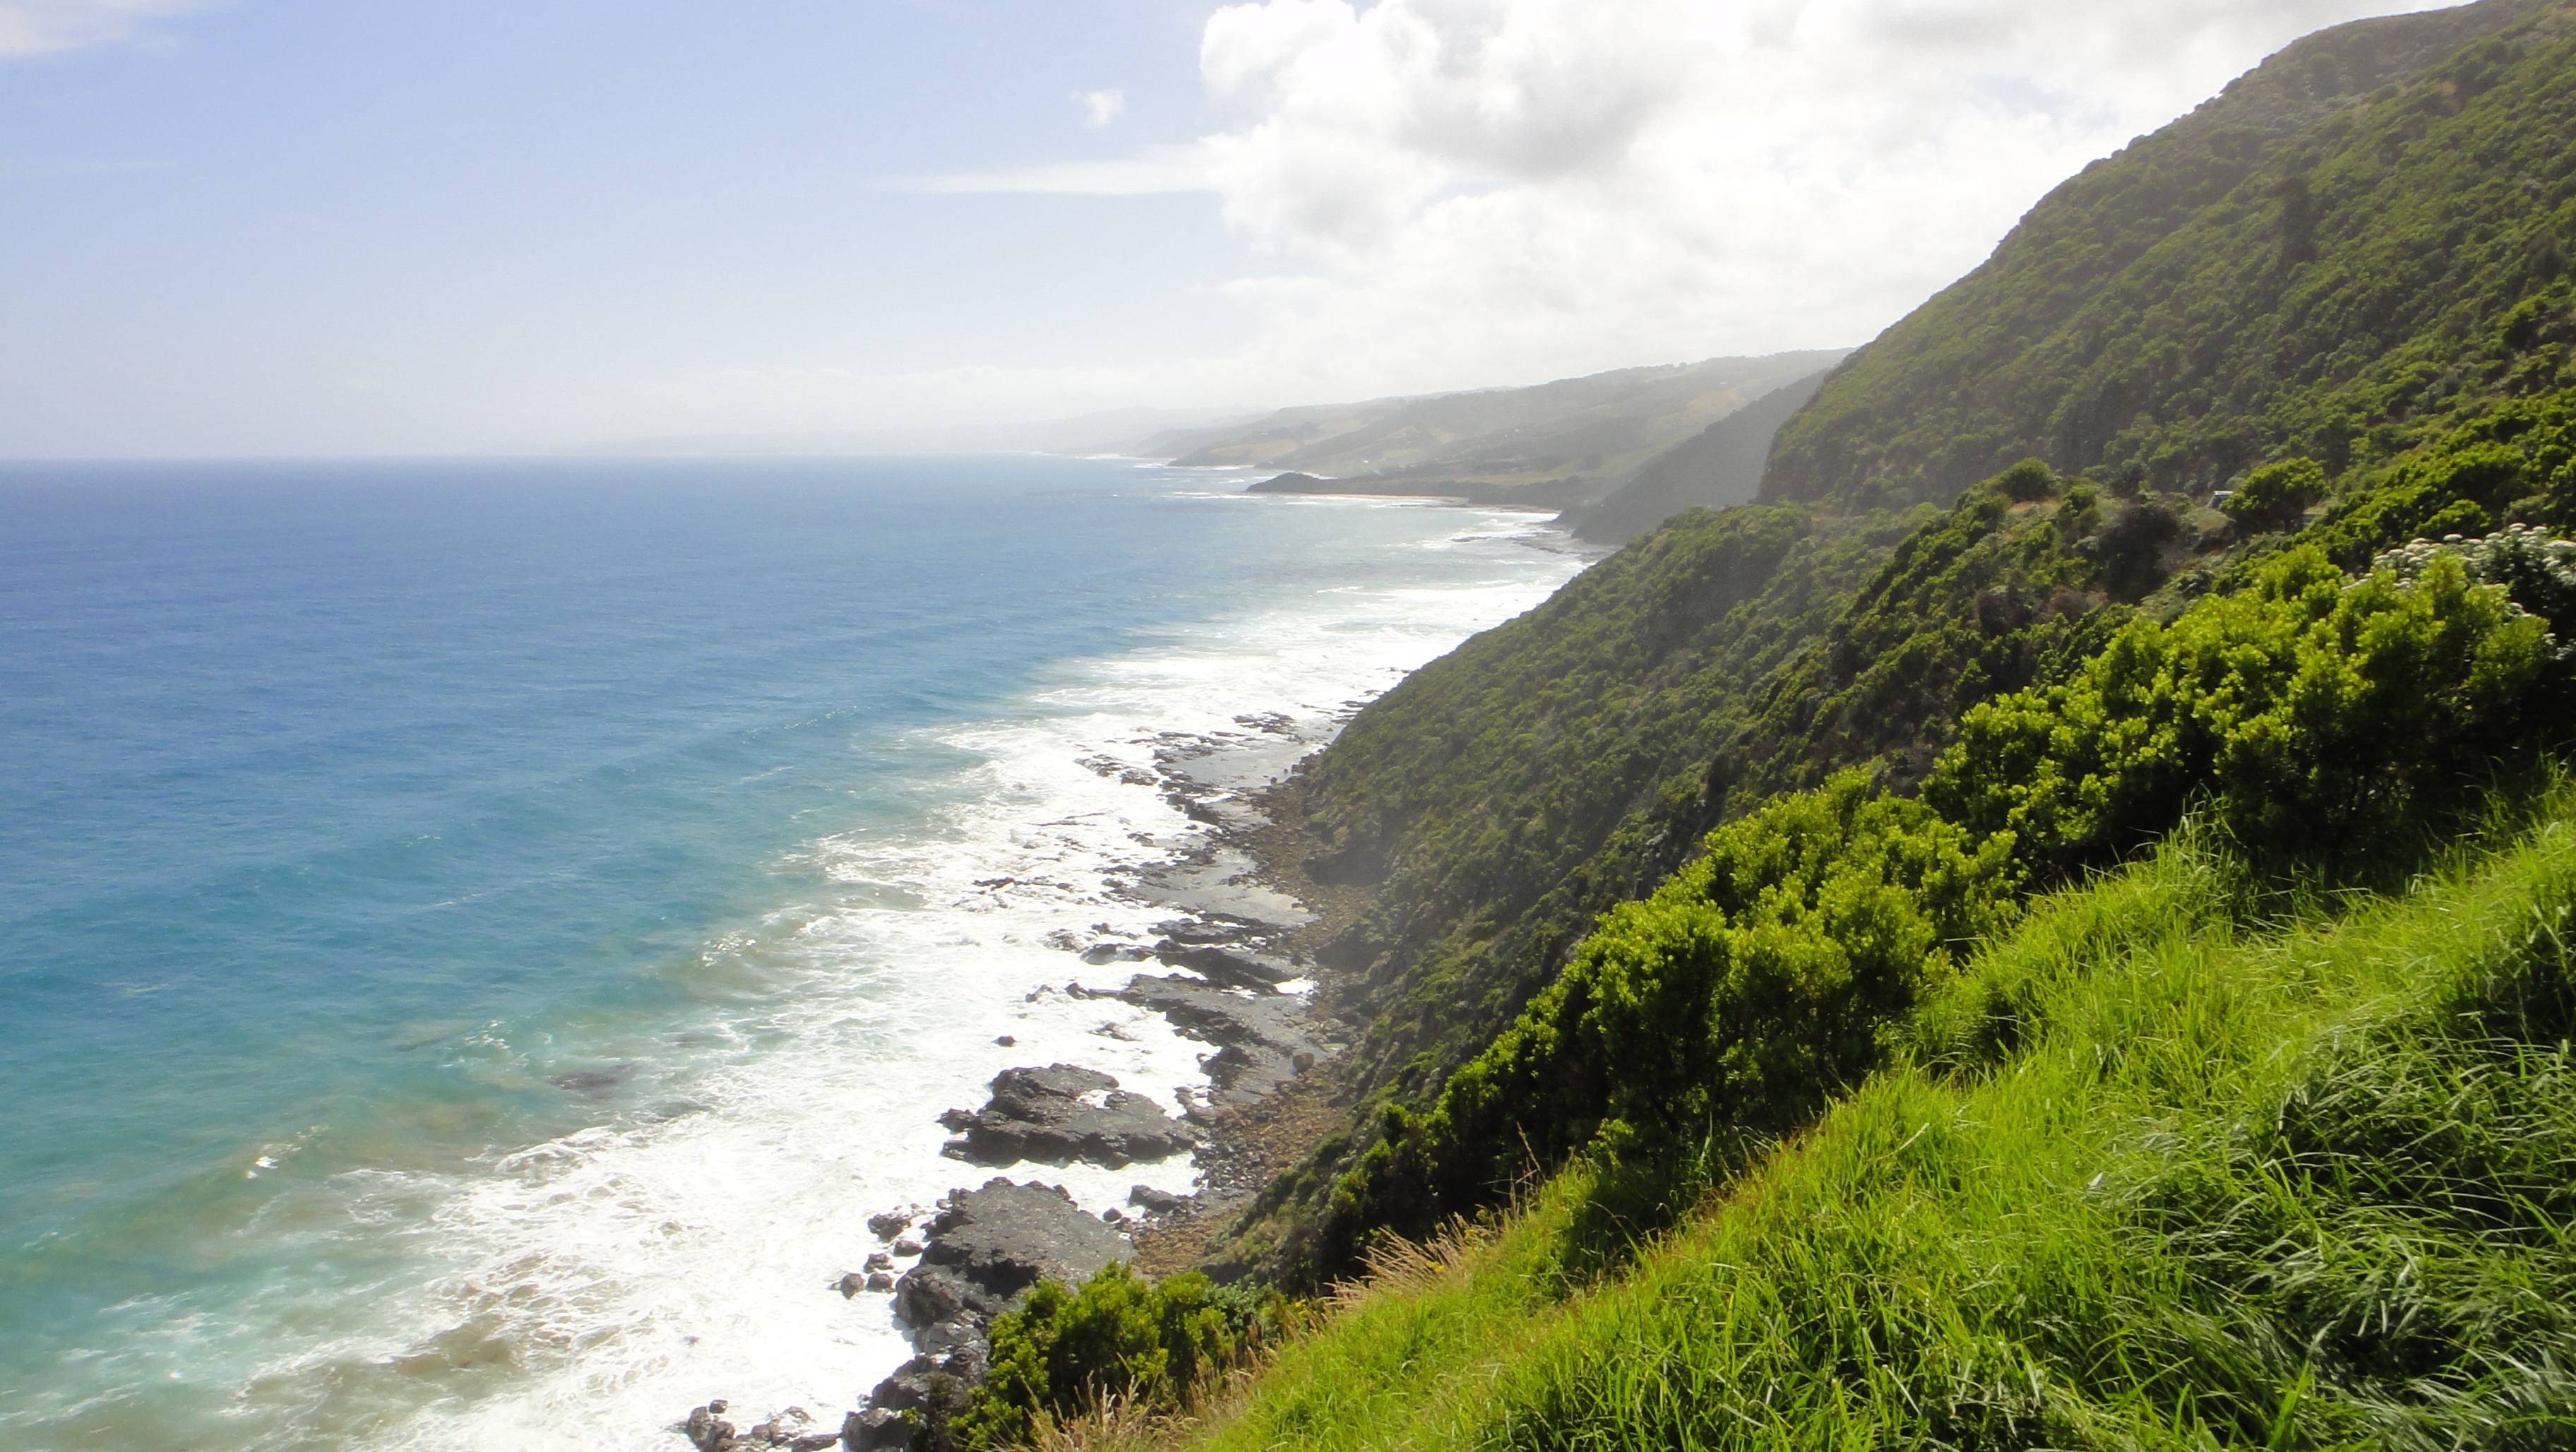
beach, sea, coast, ocean, horizon, shore, cliff, bay, terrain, body of water, australia, cape, landform, east coast, geographical feature